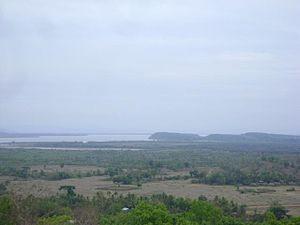
L'île de Ramree est une île qui longe la côte occidentale du Myanmar, dans l'État d'Arakan. Elle a été le lieu d'une bataille de la Seconde Guerre mondiale, la bataille de Ramree, qui opposa les Britanniques et les Japonais en 1945.